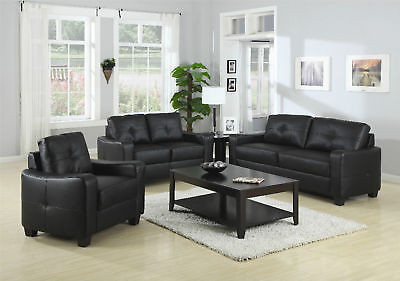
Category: sofa